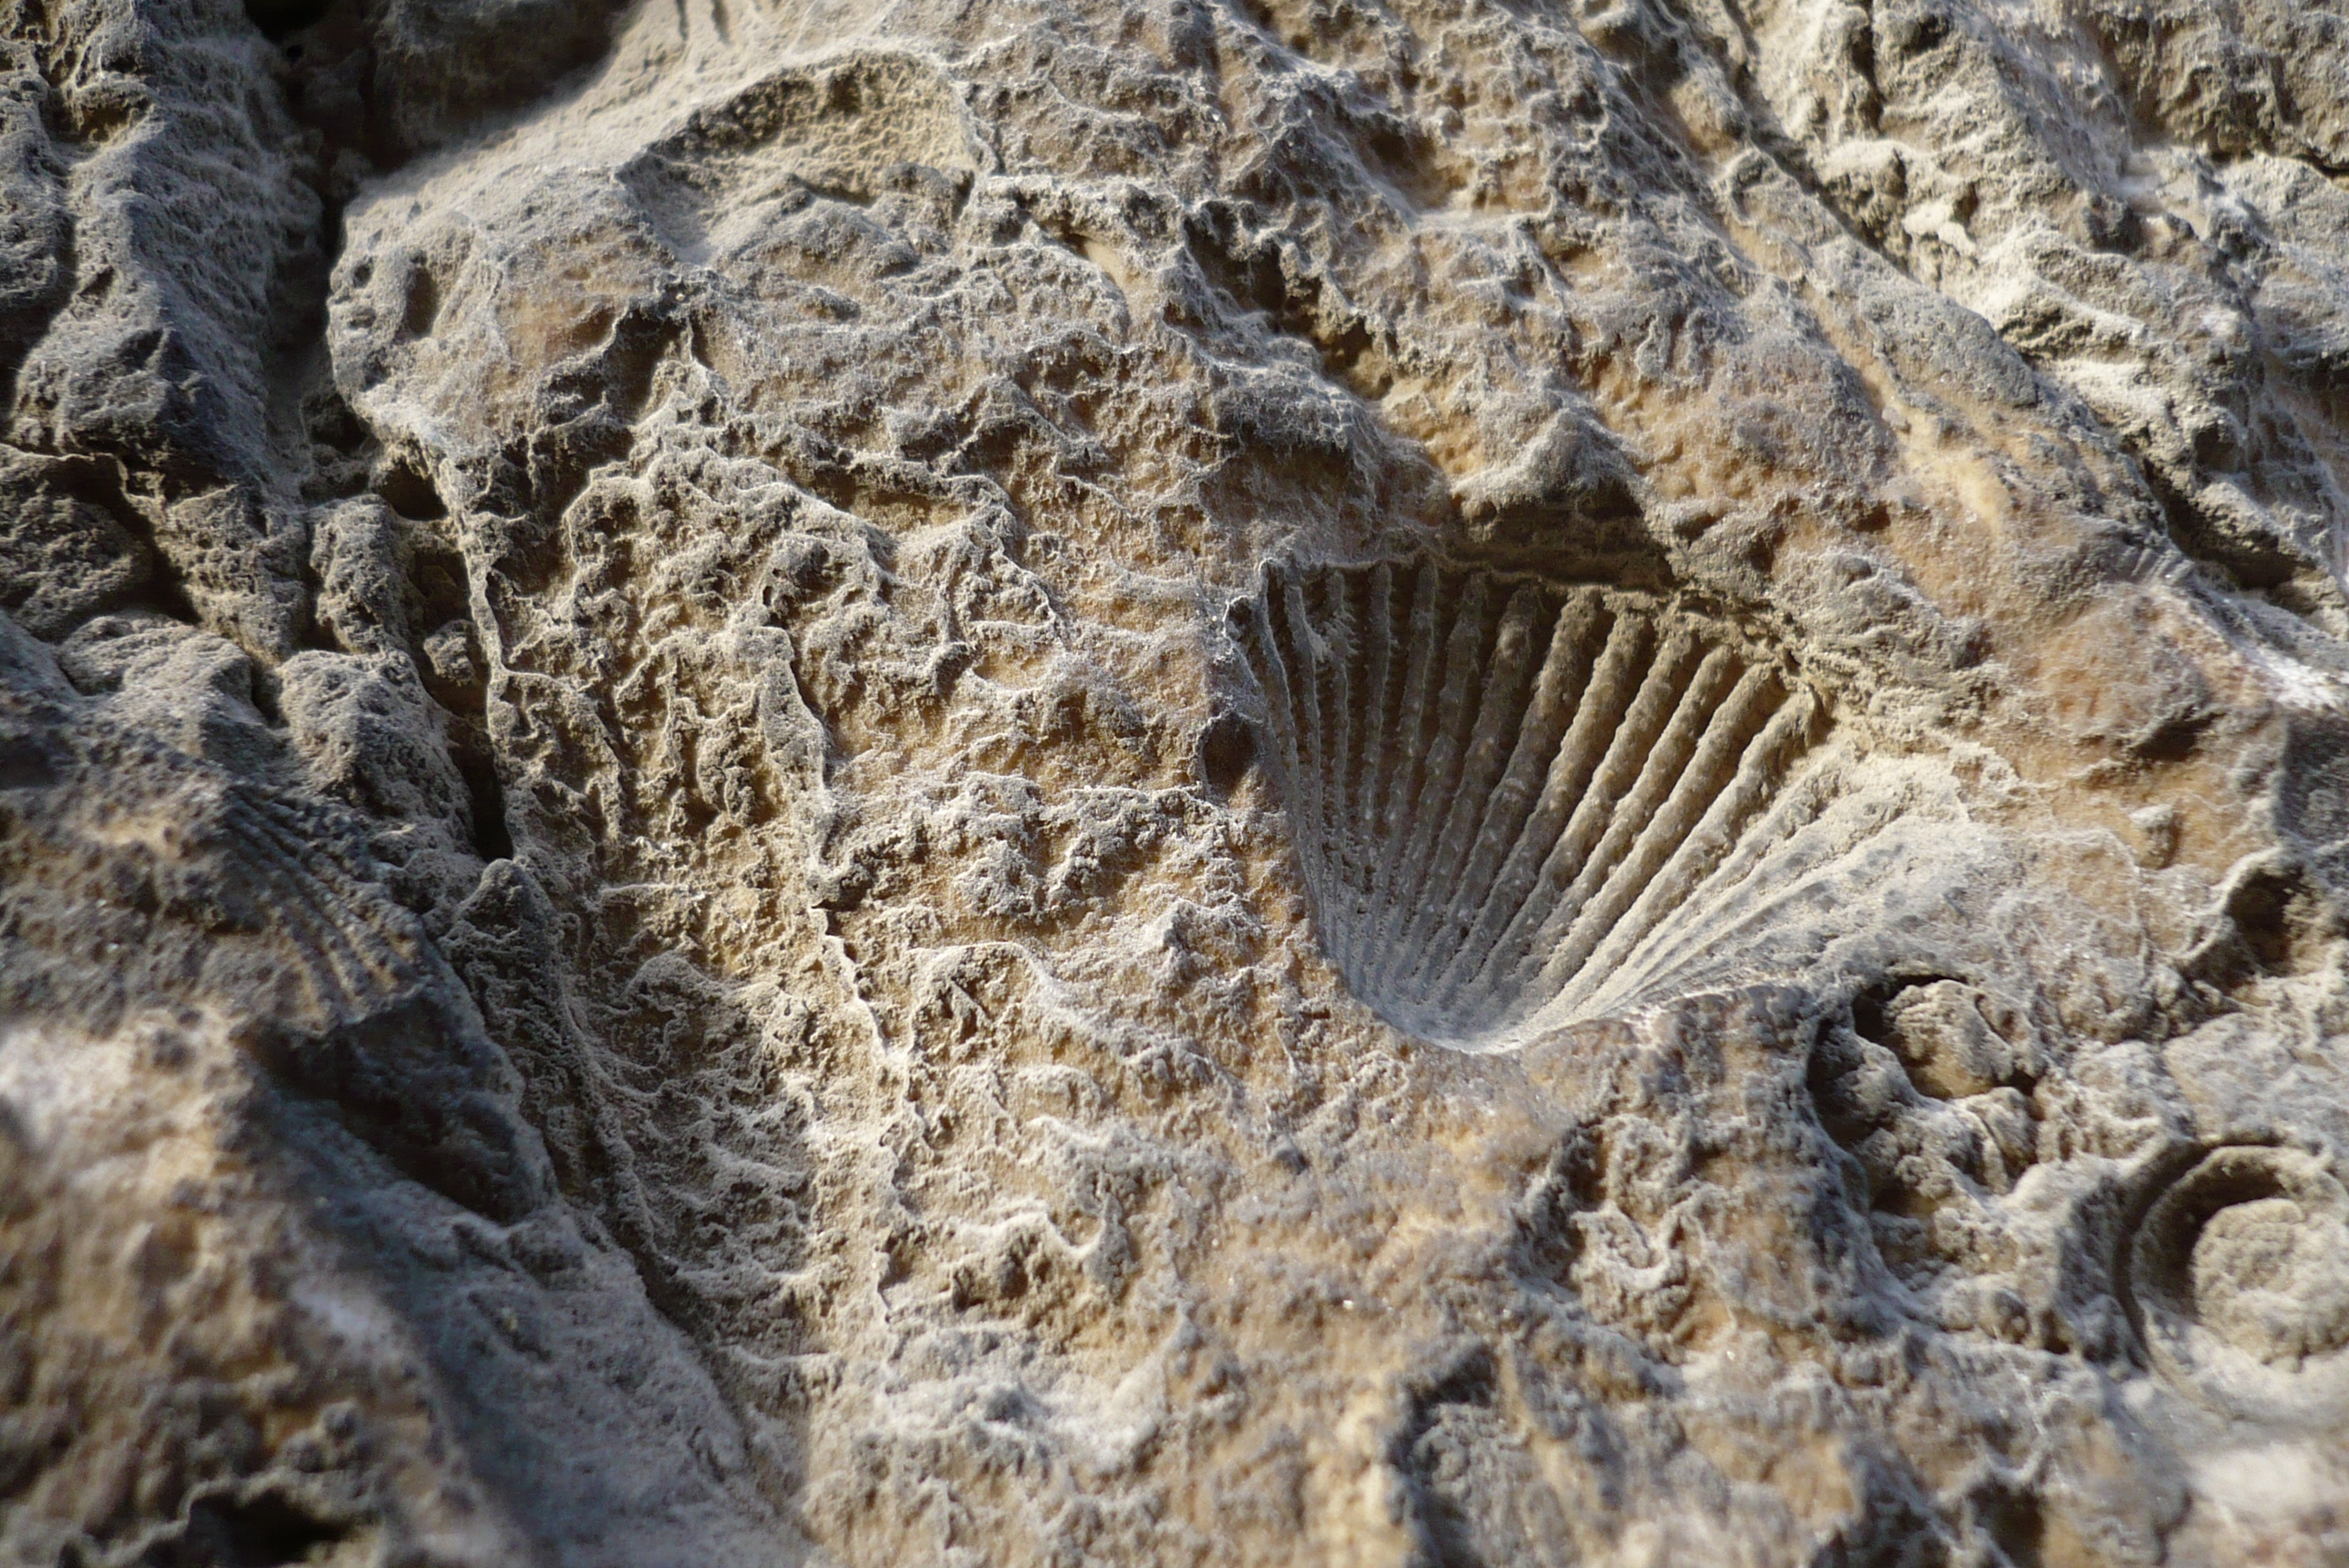
sedimentary rock, stone, limestone, imprint, remnant, old, Pannonian Sea, shell, interesting, petrified snail, Carpathian Basin, millions of years, Miocene, pliocene, ancient sea, invertebrate, geology, wing, insect, butterfly, natural material, fossil, arthropod, bivalve, lycaenid